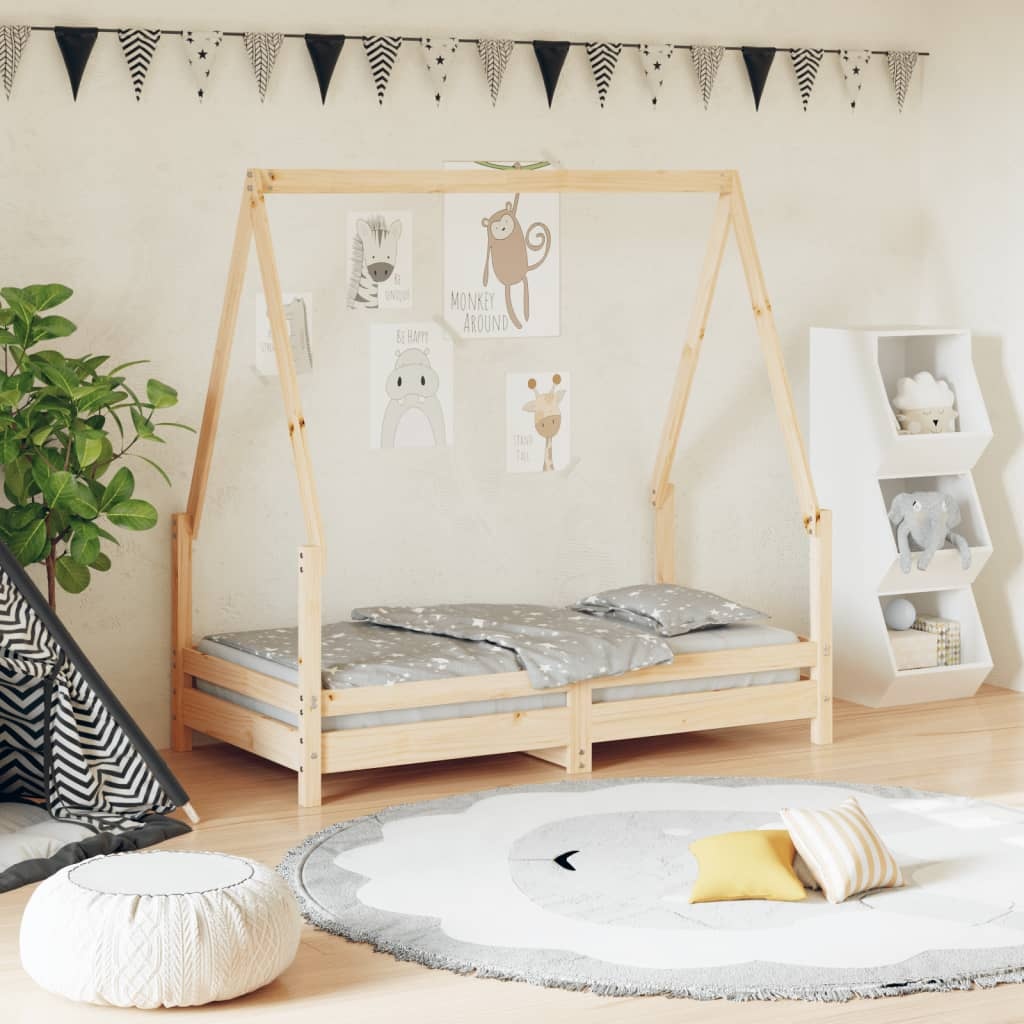
Vaikiškos lovos rėmas, 70x140cm, pušies medienos masyvas
Su šiuo nuostabiu mediniu vaikiškos lovos rėmu sukurkite savo mažyliui smagią erdvę! Pušies medienos masyvas: vaikiškos lovos rėmas yra pagamintas iš pušies medienos masyvo. Pušies medienos masyvas – graži natūrali medžiaga. Pušies mediena pasižymi tiesiais raštais, o iškilimai suteikia medžiagai išskirtinės, kaimiškos išvaizdos. Tvirtos grotelės: lova vaikams turi tvirtą atramą, ventiliaciją ir stabilumą užtikrinančias medines groteles. Namelio lovos dizainas: ši vaikiška lova yra sumaniai pagaminta su namelio stiliaus rėmu, ant kurio, norėdami suteikti savo vaikui privatumo, galėsite pakabinti lovos užuolaidą. Apgalvotas dizainas: vaikiškos viengulės lovos aukštis yra toks, jog ji būtų neaukštai nuo žemės, tad jūsų vaikas į lovą galės lengvai įlipti bei iš jos išlipti. Medžiaga: pušies medienos masyvas (neapdorotas) Bendri matmenys: 145,5 x 75,5 x 143 cm (ilgis x plotis x aukštis) Tinkamas čiužinio dydis: 70 x 140 cm (plotis x ilgis) (čiužinys į pristatymą nepridedamas) Tinka nuo 18 mėnesių iki 4 metų amžiaus vaikams Reikia surinkti: taip ĮSPĖJIMAS. Nestatykite šios vaiko lovos šalia šilumos šaltinių, langų ir kitų baldų. ĮSPĖJIMAS. Nenaudokite šios vaiko lovos, jei kuri nors dalis yra sulūžusi, suplyšusi arba jos trūksta.
Brand: vidaXL
Category: Furniture > Baby & Toddler Furniture > Cribs & Toddler Beds > Canopy Toddler Beds